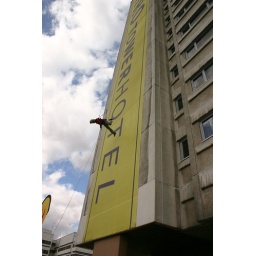
in Vienna, running down a 14 floor tall building.